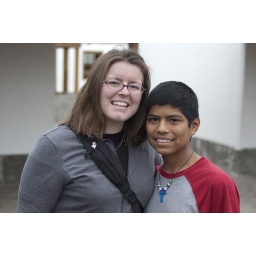
Luis, one of the boys from the Casa Girasoles home in Kawai.